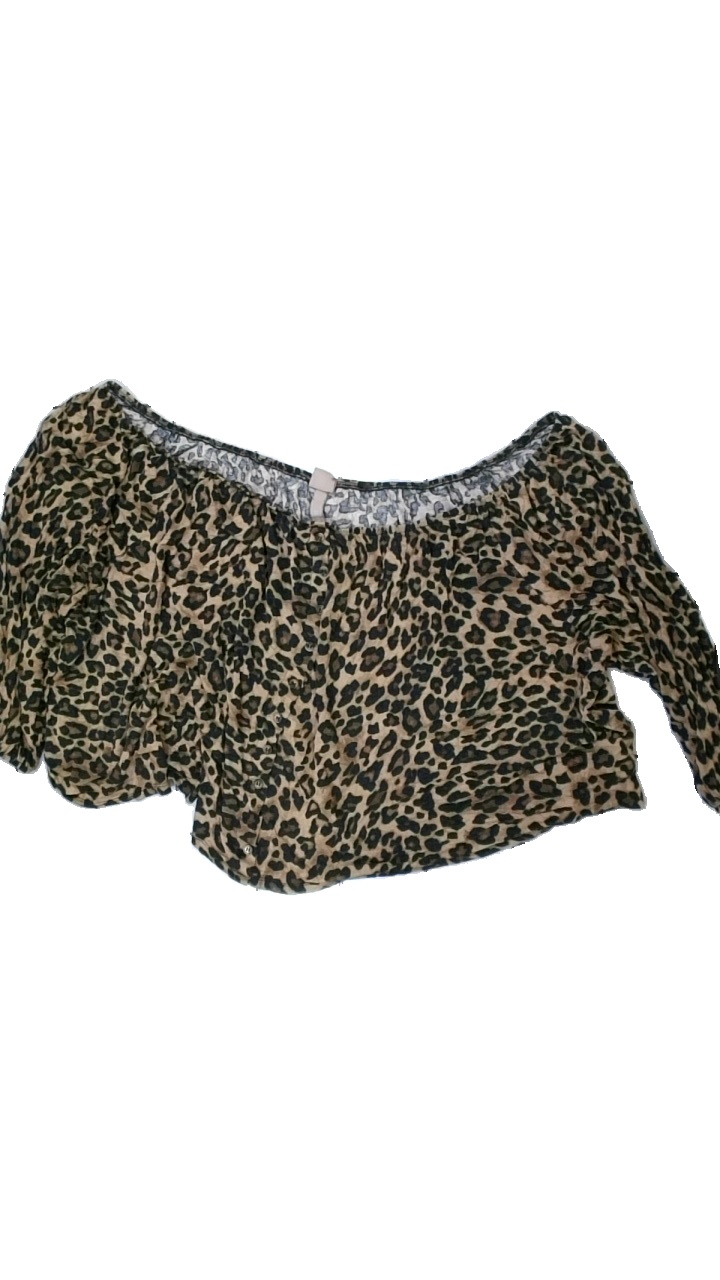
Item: Top (Ladies)
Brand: H&m
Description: leopardmönstrad top, urtvättad
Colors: Brown, Black
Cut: Regular
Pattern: Animal print
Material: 100% viscose
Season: All
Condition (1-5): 2
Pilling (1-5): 2
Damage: hål
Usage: Export
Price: <50